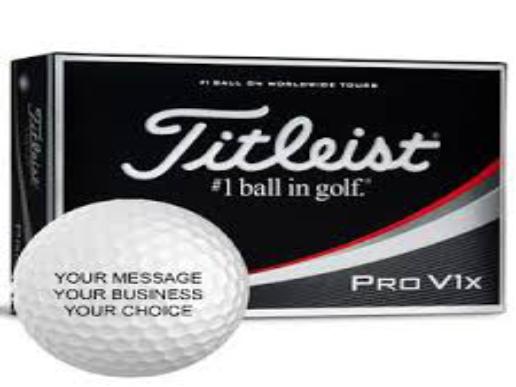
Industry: Sports